Airbus A330

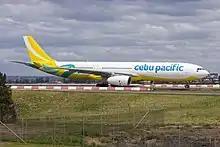
Cebu Pacific used to commission a fleet of A330-300 aeroplanes that were configured with an all-economy 436-seat cabin, making them the "densest" A330-300 ever.

The A330neo ("neo" for "New Engine Option") is a development from the initial A330 (now A330"ceo"— "Current Engine Option"). A new version with modern engines developed for the Boeing 787 was called for by owners of the current A330. It was launched in July 2014 at the Farnborough Airshow, promising 14% better fuel economy per seat. It will use the larger Rolls-Royce Trent 7000 exclusively. Its two versions are based on the A330-200 and -300: the -800 should cover with 257 passengers while the -900 should cover with 287 passengers. The -900 made its first flight on 19 October 2017, received its EASA type certificate on 26 September 2018, and was first delivered to TAP Air Portugal on 26 November. The -800 made its first flight on 6 November 2018, aiming for a mid 2019 type certification and delivery in the first half of 2020.